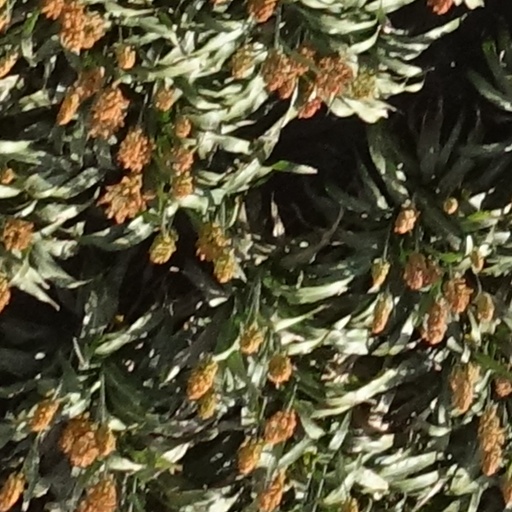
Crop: sorghum